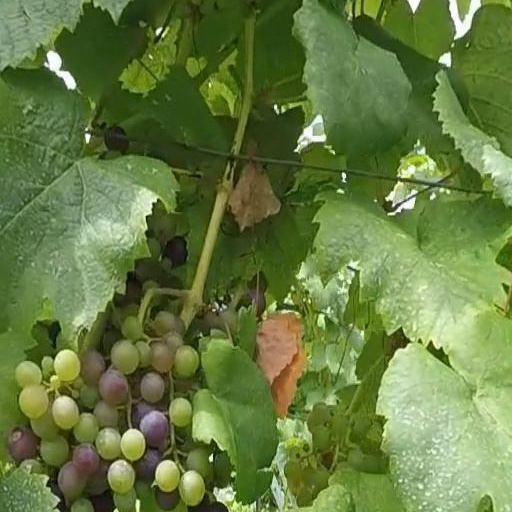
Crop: grape